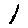
Label: 1